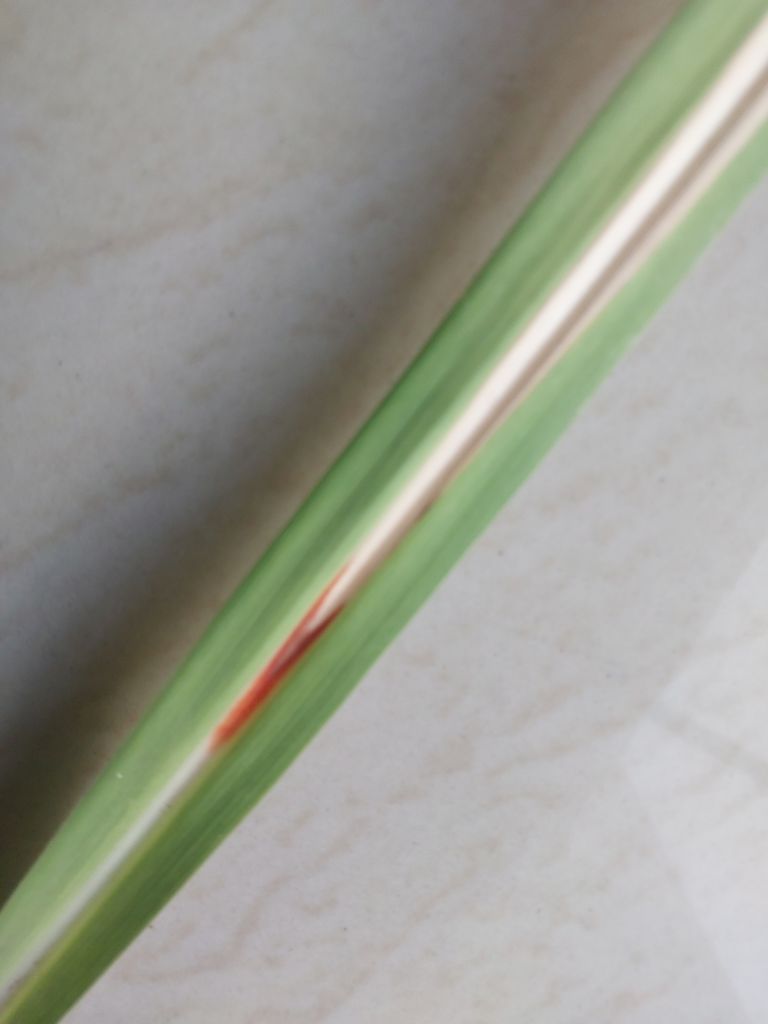
Label: Brown Spot